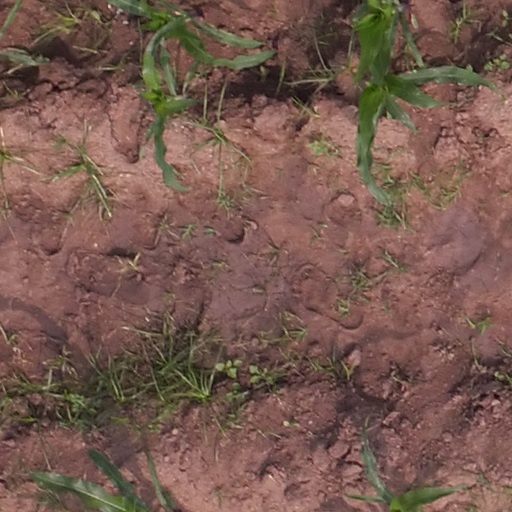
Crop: maize; corn